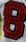
Number: 8